Richard Trevithick

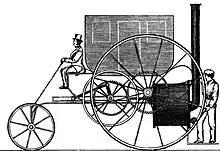
The London Steam Carriage, by Trevithick and Vivian, demonstrated in London in 1803

The "Puffing Devil" was unable to maintain sufficient steam pressure for long periods, and would have been of little practical use. He built another steam-powered road vehicle in 1803 dubbed the London Steam Carriage, which attracted much attention from the public and press that year when he drove it in London from Holborn to Paddington and back. It was uncomfortable for passengers and proved more expensive to run than a horse-drawn carriage, and was abandoned. In 1831, Trevithick gave evidence to a Parliamentary select committee on steam carriages.